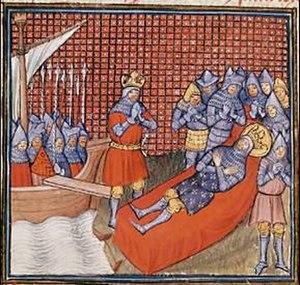
«
Charles d'Anjou, roi de Naples et de Sicile, est le dernier fils du roi de France Louis VIII et de Blanche de Castille. Comte d’Anjou et du Maine, il devient comte de Provence par son mariage avec Béatrice de Provence en 1246. Il accompagne son frère Louis IX pendant la septième croisade en 1248.